Killesbergpark

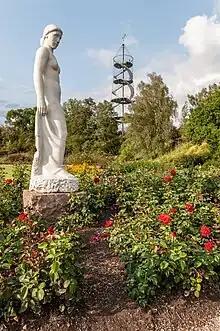
Valley of Roses and Killesberg Tower

The park dates back to the horticultural show of 1939. Before the show, a large area of the park had been a quarry. It was transformed into a park with exhibition sites for the show, and has remained, hosting horticultural events on a regular basis, including the “Bundesgartenschau” and the "IGA" (Internationale Gartenbauausstellung), both garden festivals.